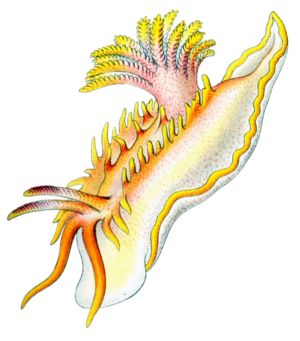
Okenia est un genre de mollusque nudibranches de la famille des Goniodorididae.